Fernando González (writer)

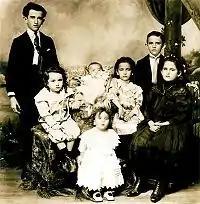
The children of Daniel and Pastora González: Alfonso, Daniel, Alberto, Graciela, Fernando (the philosopher) and Sofía. Standing up in front Jorge. A picture of 1907.

González lived during the beginning of the 20th century (1895–1964), a time of change, political turbulence and revolutions in industry. He was born seven years after the new political agreement of a more conservative constitution (1888) that gave great influence to the Catholic Church in Colombian society, especially in the education of future generations. Four years after, when he was 4 years old, the nation fell in a bloody civil war, the 1899 - 1902 Thousand Days War. The other important event that happened during his life was in 1903 when Colombia lost Panama. In 1926 the Banana massacre gave evidence of the labor problems of the different growing Colombian industries. He lived also in one of the principal trade centers of the country, the Metropolitan Area of Medellín, the first to start an Industrial Revolution in Colombia during the 1930s. González was also a witness of the emergence of Fascism in Italy when he was consul of Colombia in that country. In 1948 the killing of the presidential candidate Jorge Eliécer Gaitán opened the doors of a new political instability with El Bogotazo. All these events are reflected in the works and thoughts of Fernando González Ochoa.